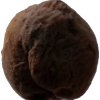
Label: peach